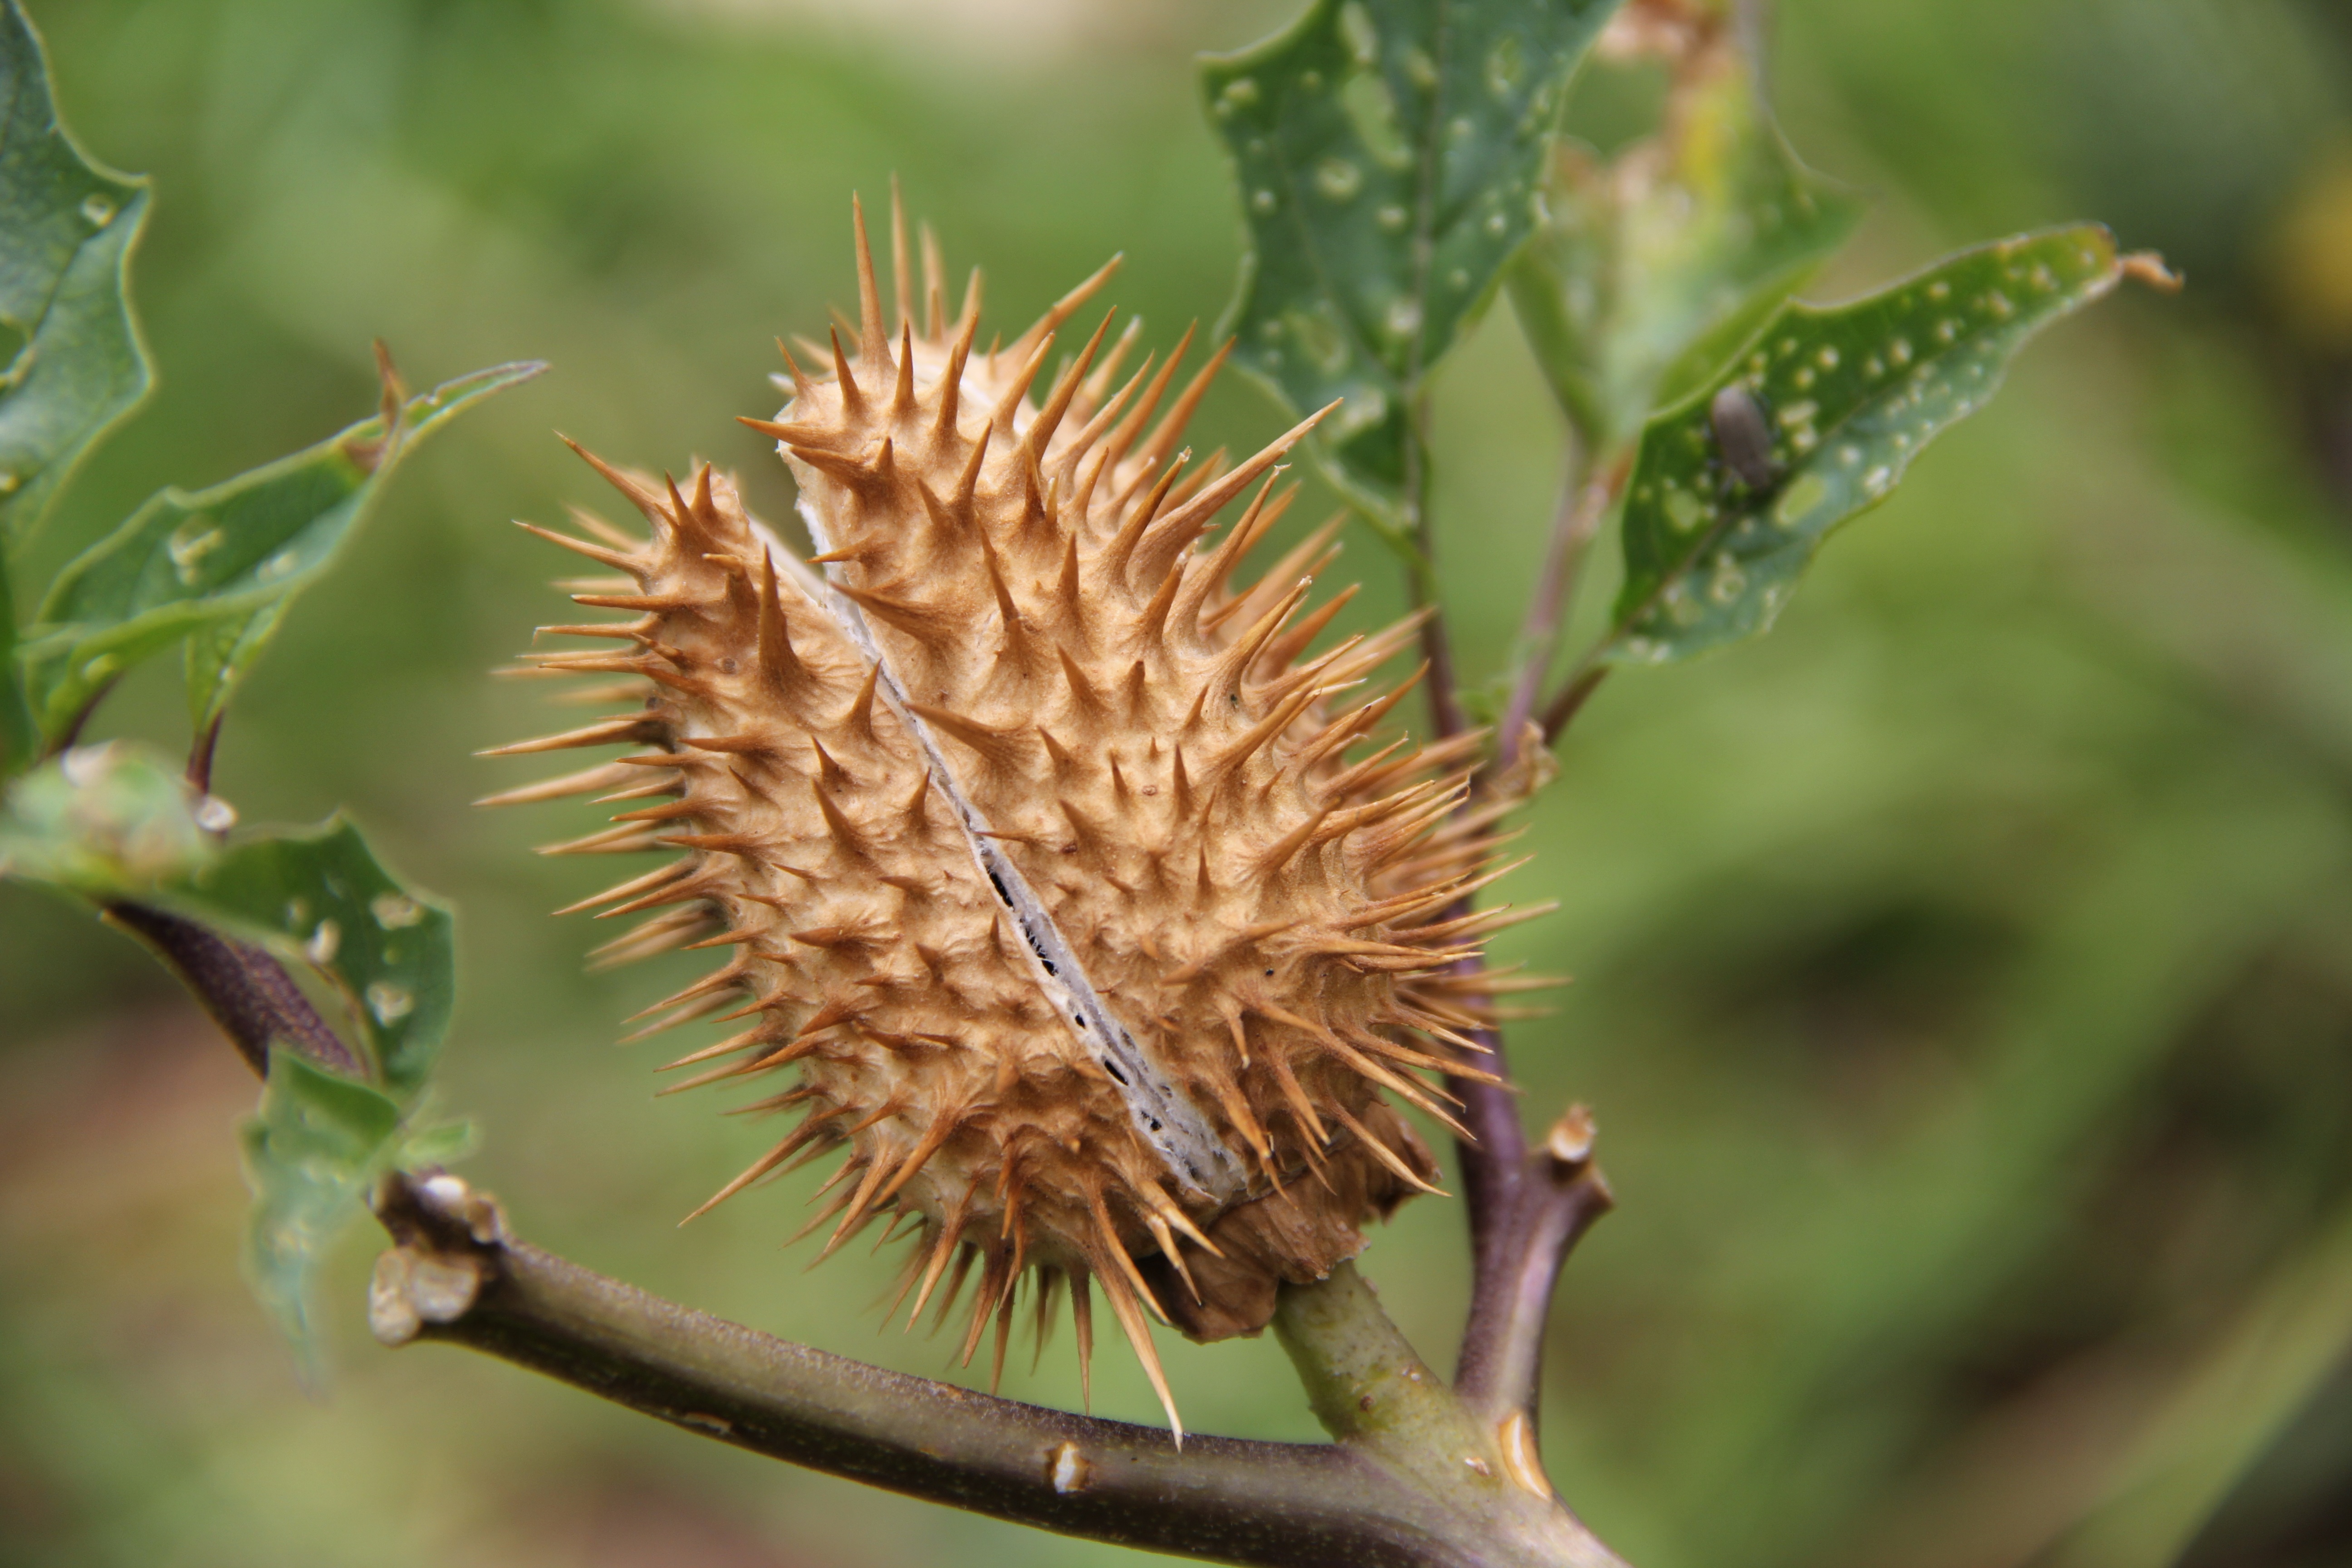
tree, nature, branch, cactus, plant, fruit, stem, leaf, desert, flower, food, produce, botany, yellow, flora, close up, thorns, thistle, hawthorn, skewers, macro photography, thorny, flowering plant, plant stem, land plant, thorns spines and prickles, proteales